Oliver W. Dillard

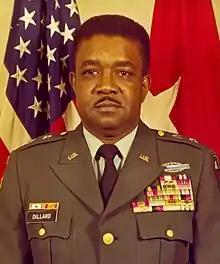

Oliver Williams Dillard Sr. (September 28, 1926 – June 16, 2015) was a United States Army major general, the fifth black officer in the U.S. Army to attain flag rank.